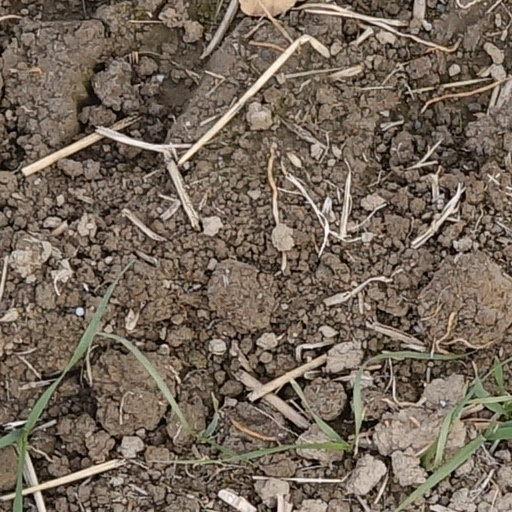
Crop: wheat